Kiss of the Vampire (film)

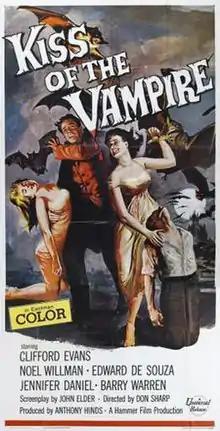
Theatrical release poster

Kiss of the Vampire (also known as Kiss of Evil on American television) is a 1963 British vampire film directed by Don Sharp and starring Edward de Souza and Jennifer Daniel. It was written by producer Anthony Hinds (as John Elder) and made by Hammer Film Productions.